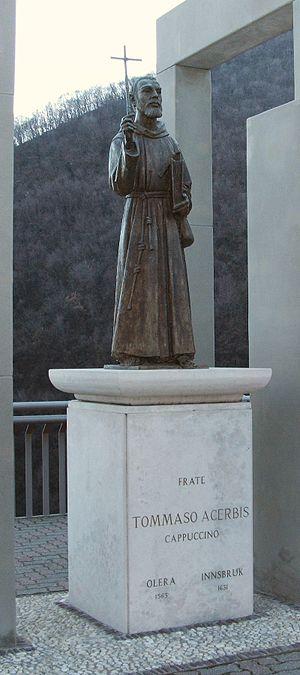
Thomas d'Olera est un religieux capucin prédicateur italien et précurseur de la dévotion au Sacré-Cœur. Il est considéré comme bienheureux par l'Église catholique et fêté le 3 mai.
Cette page dresse la liste des personnes béatifiées par le pape François.